Campaigns of 1800 of the French Revolutionary Wars

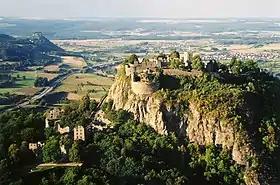
The Battles of Stockach and Engen in May 1800, followed by a larger battle at Meßkirch, followed the Hohentwiel capitulation to the French.

Although the First Coalition forces achieved several initial victories at Verdun, Kaiserslautern, Neerwinden, Mainz, Amberg and Würzburg, the efforts of Napoleon Bonaparte in northern Italy pushed Austrian forces back and resulted in the negotiation of the Peace of Leoben (17 April 1797) and the subsequent Treaty of Campo Formio (October 1797). This treaty proved difficult to implement. Austria was slow to give up some of the Venetian territories. A Congress convened at Rastatt for the purposes of deciding which southwestern German states would be mediatised to compensate the dynastic houses for territorial losses, but was unable to make any progress. Supported by French republican forces, Swiss insurgents staged several uprisings, ultimately causing the overthrow of the Swiss Confederation after 18 months of civil war. By early 1799, the French Directory had become impatient with stalling tactics employed by Austria. The uprising in Naples raised further alarms, and recent gains in Switzerland suggested the timing was fortuitous to venture on another campaign in northern Italy and southwestern Germany.